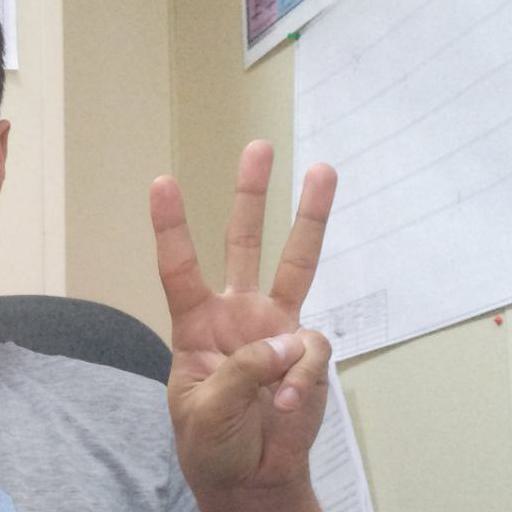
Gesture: three